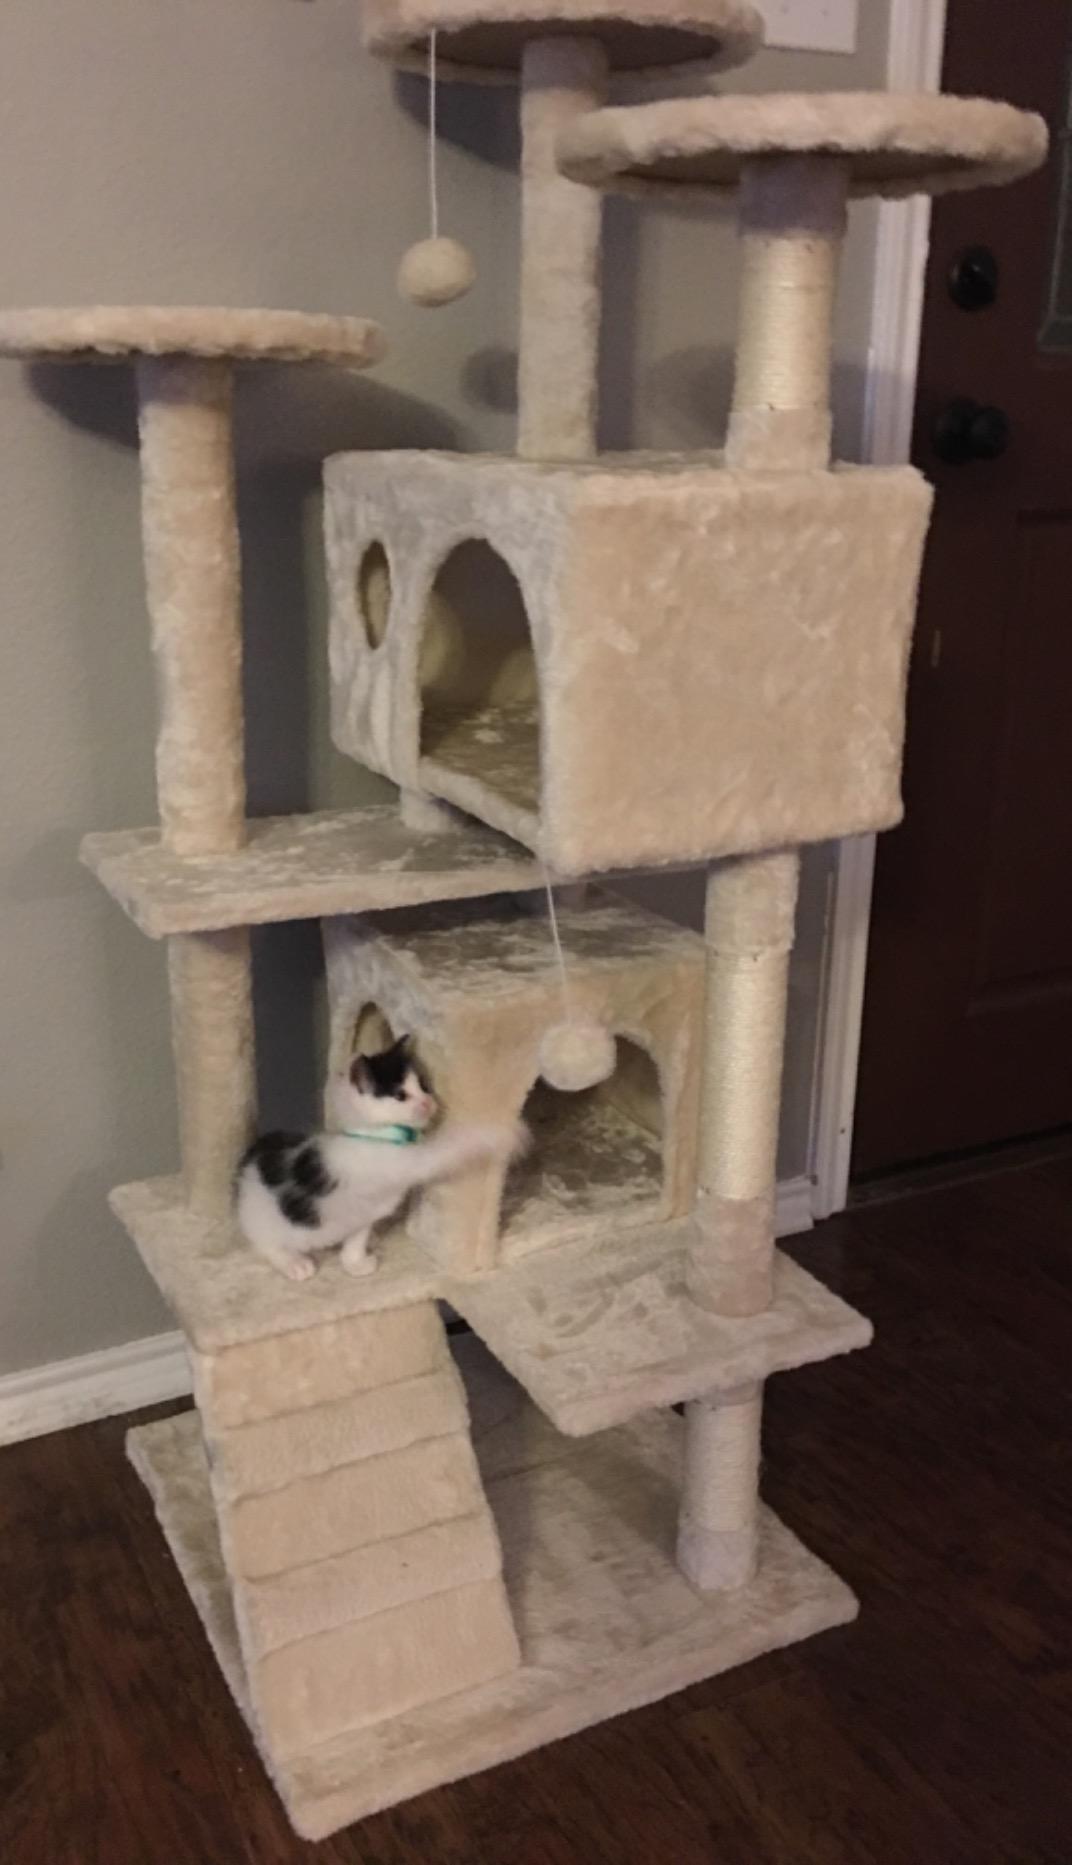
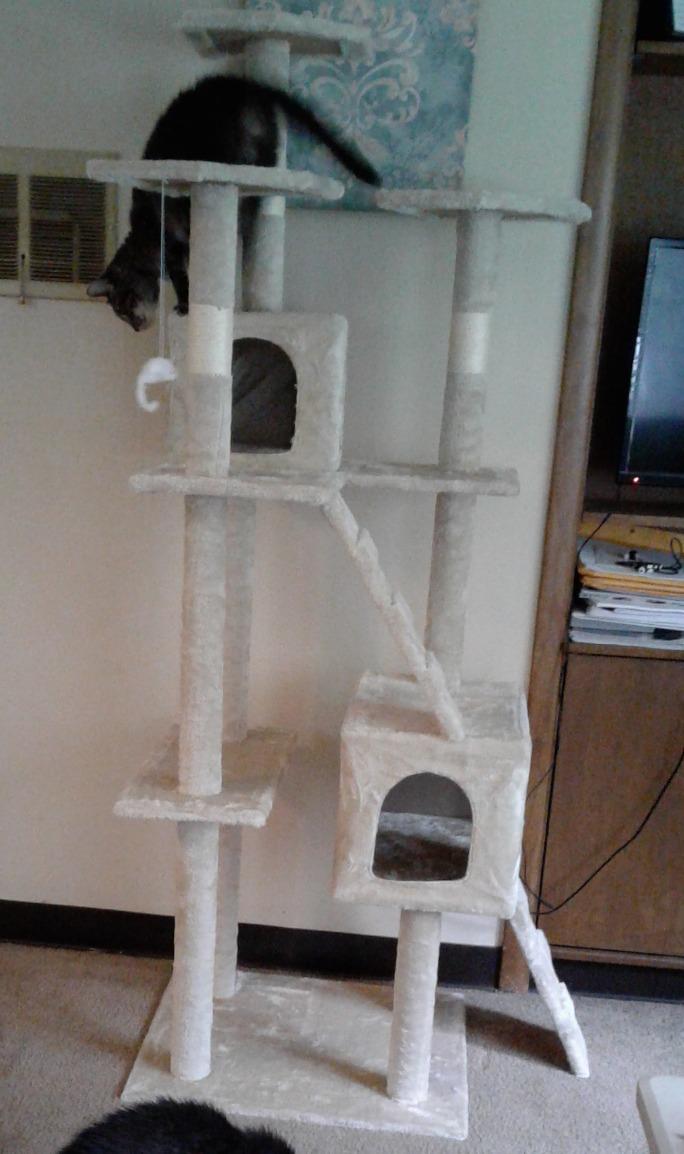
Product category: items_cat tree
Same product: no